Procedural impropriety in Singapore administrative law

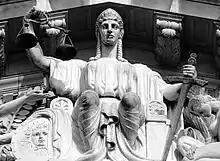
A sculpture of Lady Justice by Rodolfo Nolli in the tympanum of the Old Supreme Court Building. The rule against bias is regarded as one of the two pillars of natural justice.

The common law rule against bias is normally taken to be of stricter application than the right to a fair hearing. It is based on the requirement that for any decision-making process, "it is not merely of some importance, but of fundamental importance that justice should not only be done, but should manifestly and undoubtedly be seen to be done". There are three established categories of bias – actual, imputed and apparent bias. The categories of imputed and apparent bias are not exclusive to each other and may overlap in practice.